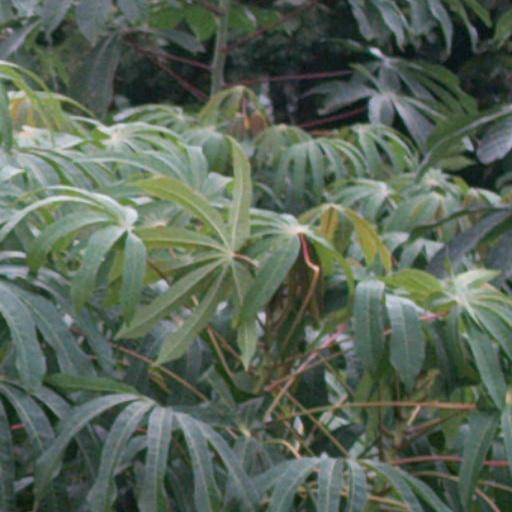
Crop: cassava